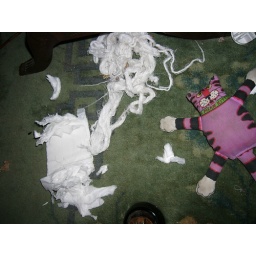
A foray into the kitchen AND bathroom cupboards led to this unusual combination of textures in basic white.